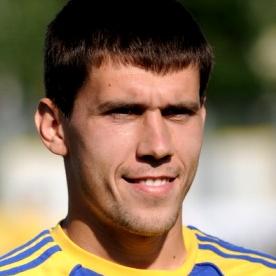
Age: 27